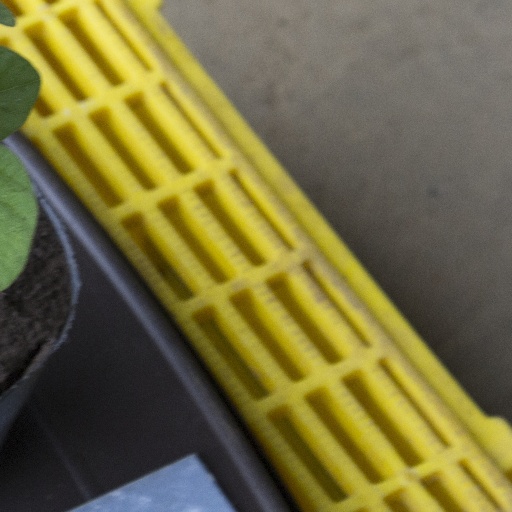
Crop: soybean